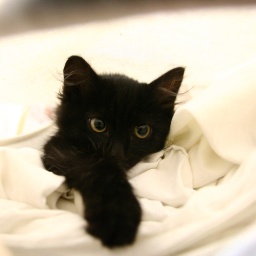
Just a black cat in a basket